Bad Schussenried

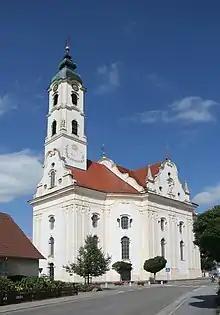
Pilgrimage Church St. Peter and Paul in Steinhausen.

Until the middle of the 20th century, peat extraction was an important industry in Schussenried. Today major local employers are a psychiatric hospital for general psychiatry and psychotherapy (ZfP Südwürttemberg), the Schwäbische Hüttenwerke (SHW), an automotive supplier, and the concrete mixer division of the Liebherr Group.